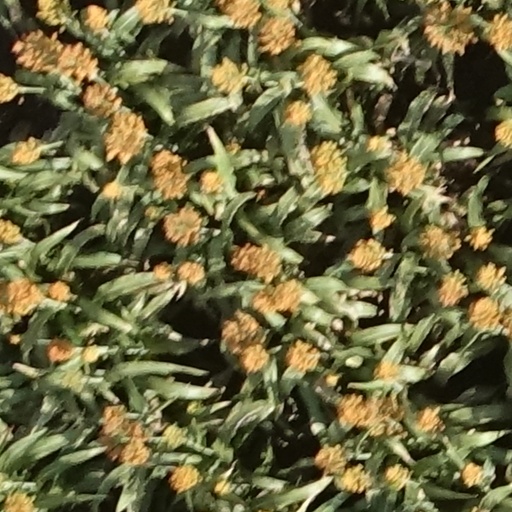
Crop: sorghum